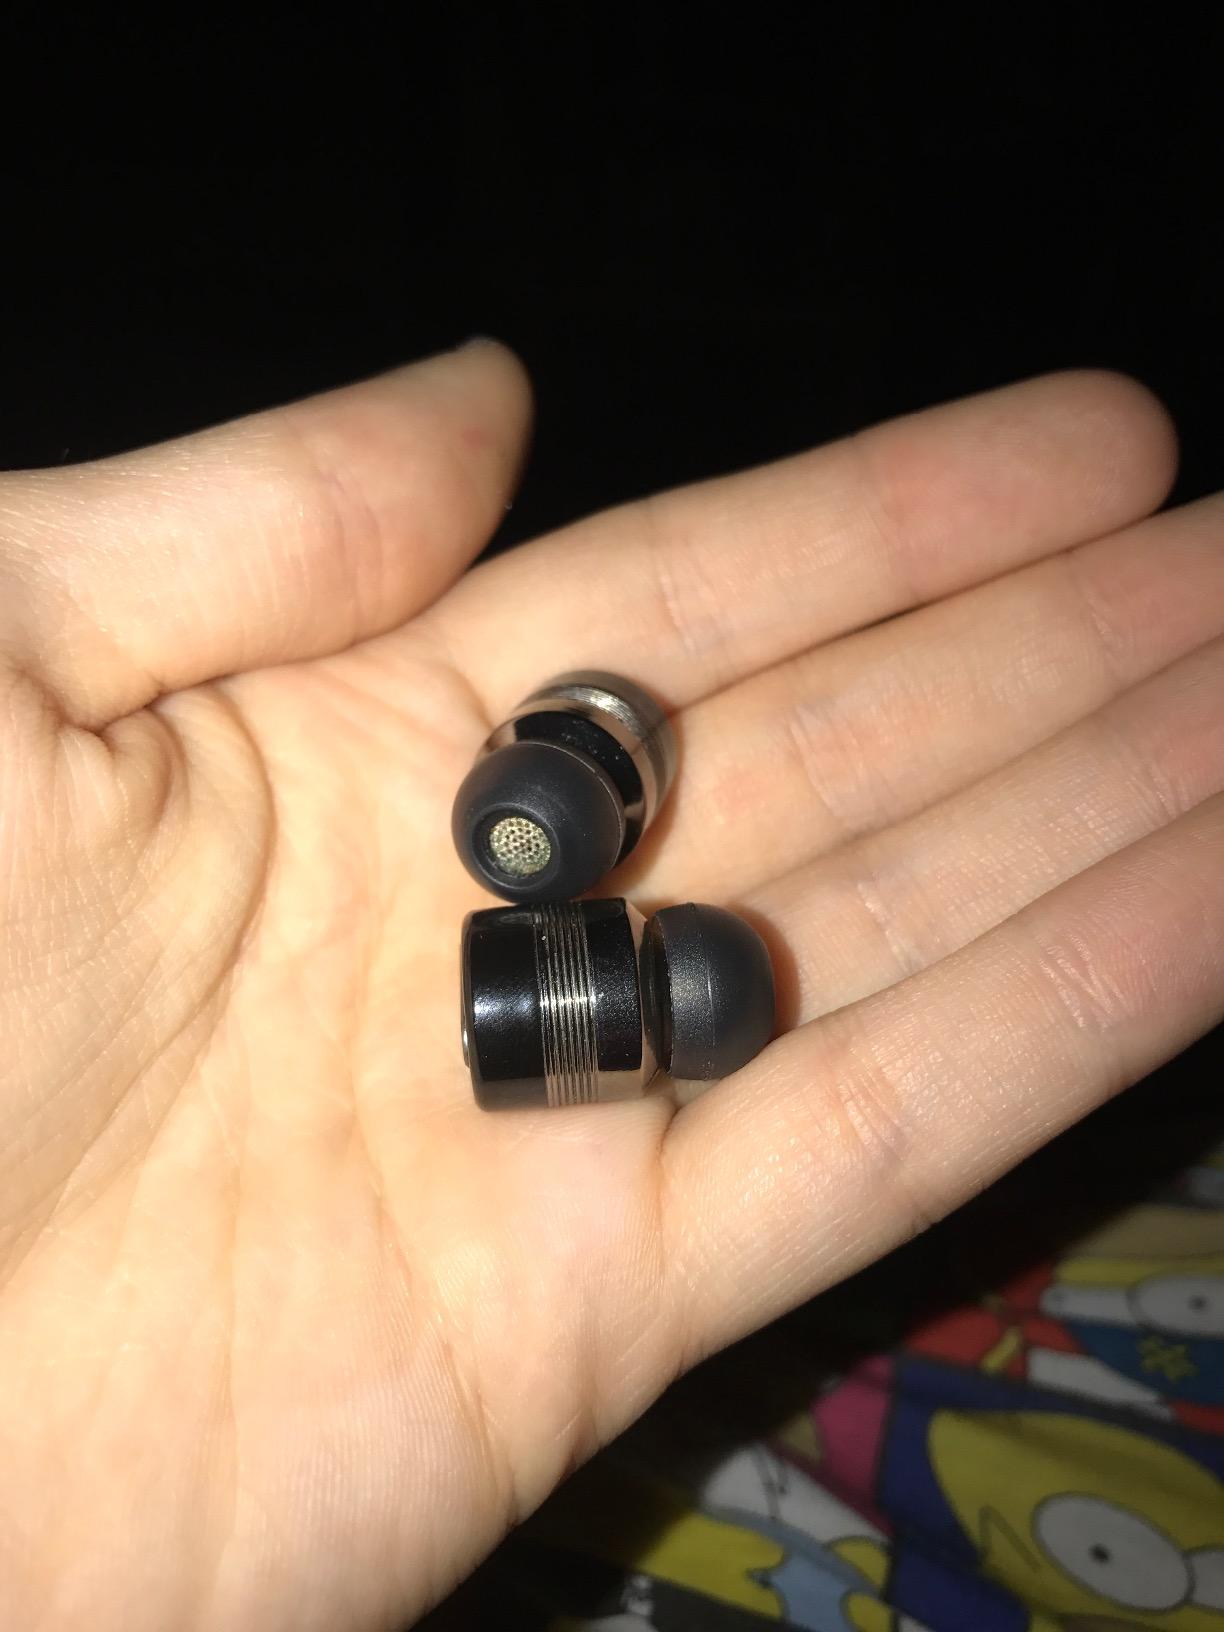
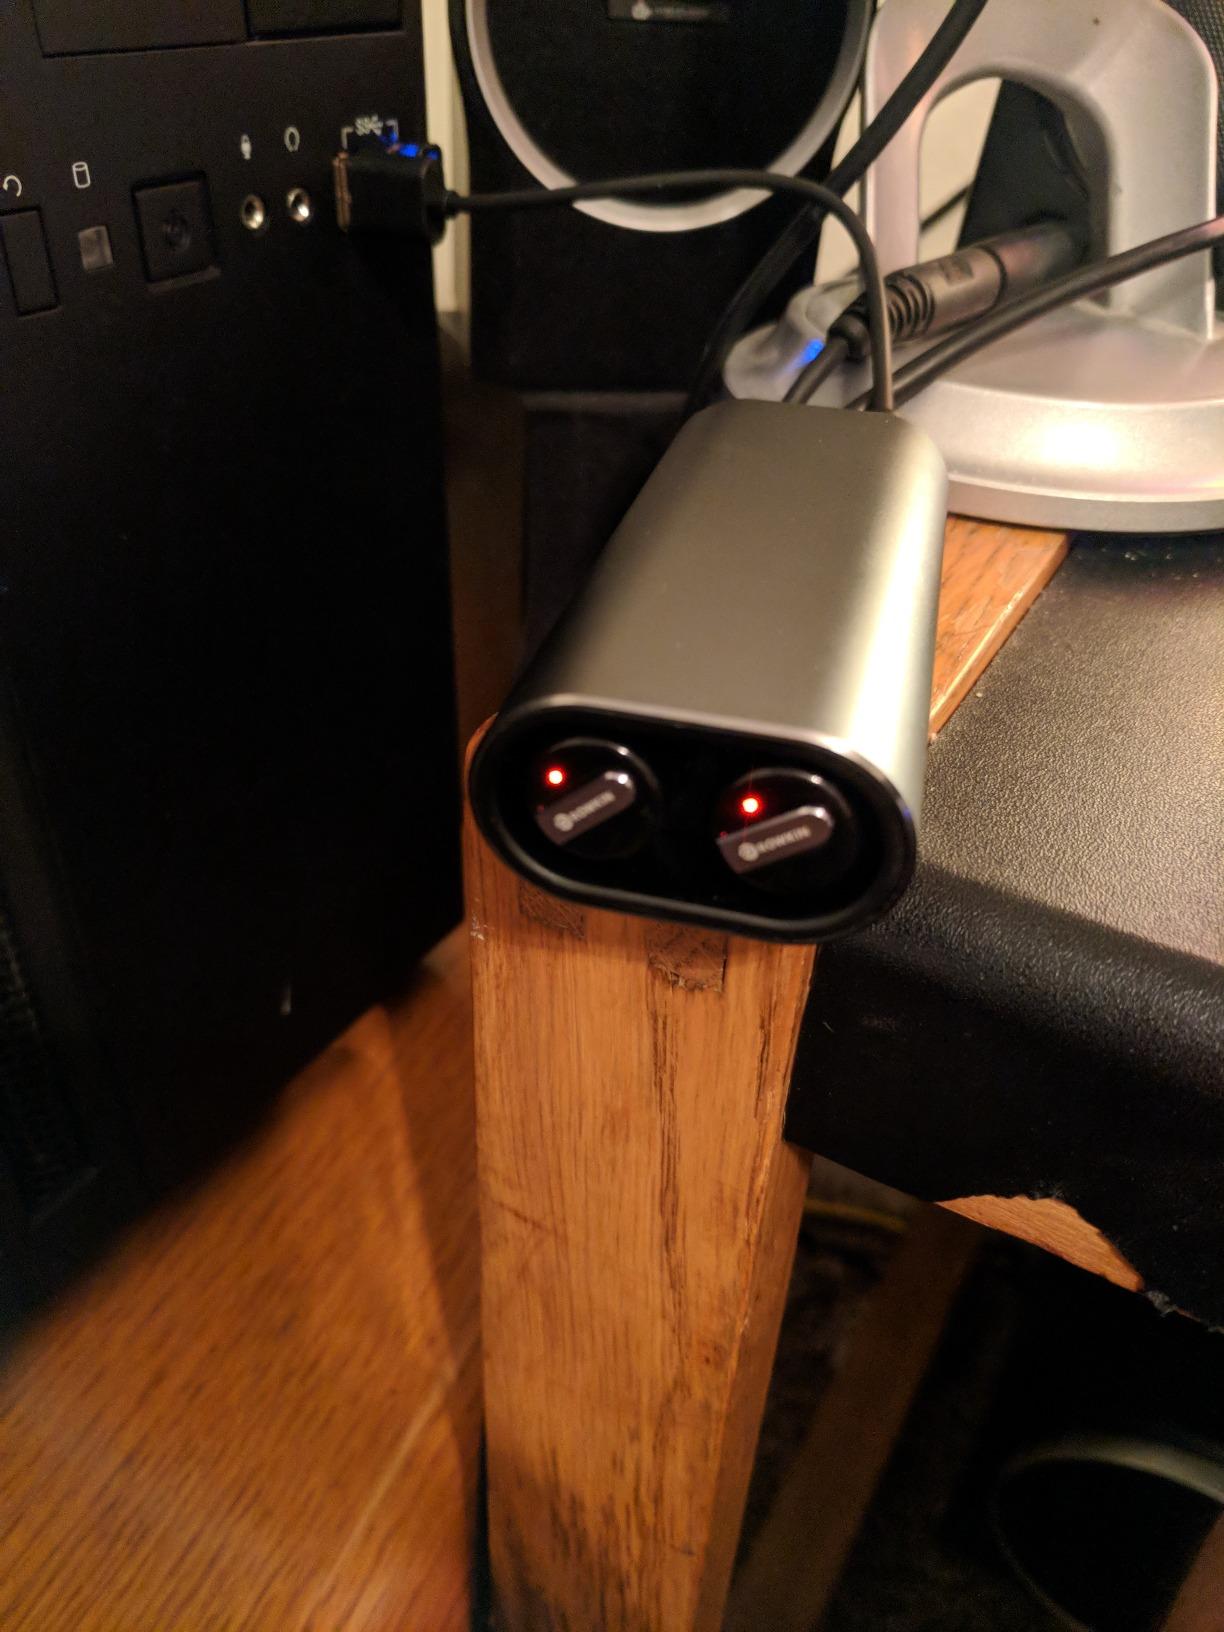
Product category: headphones
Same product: yes